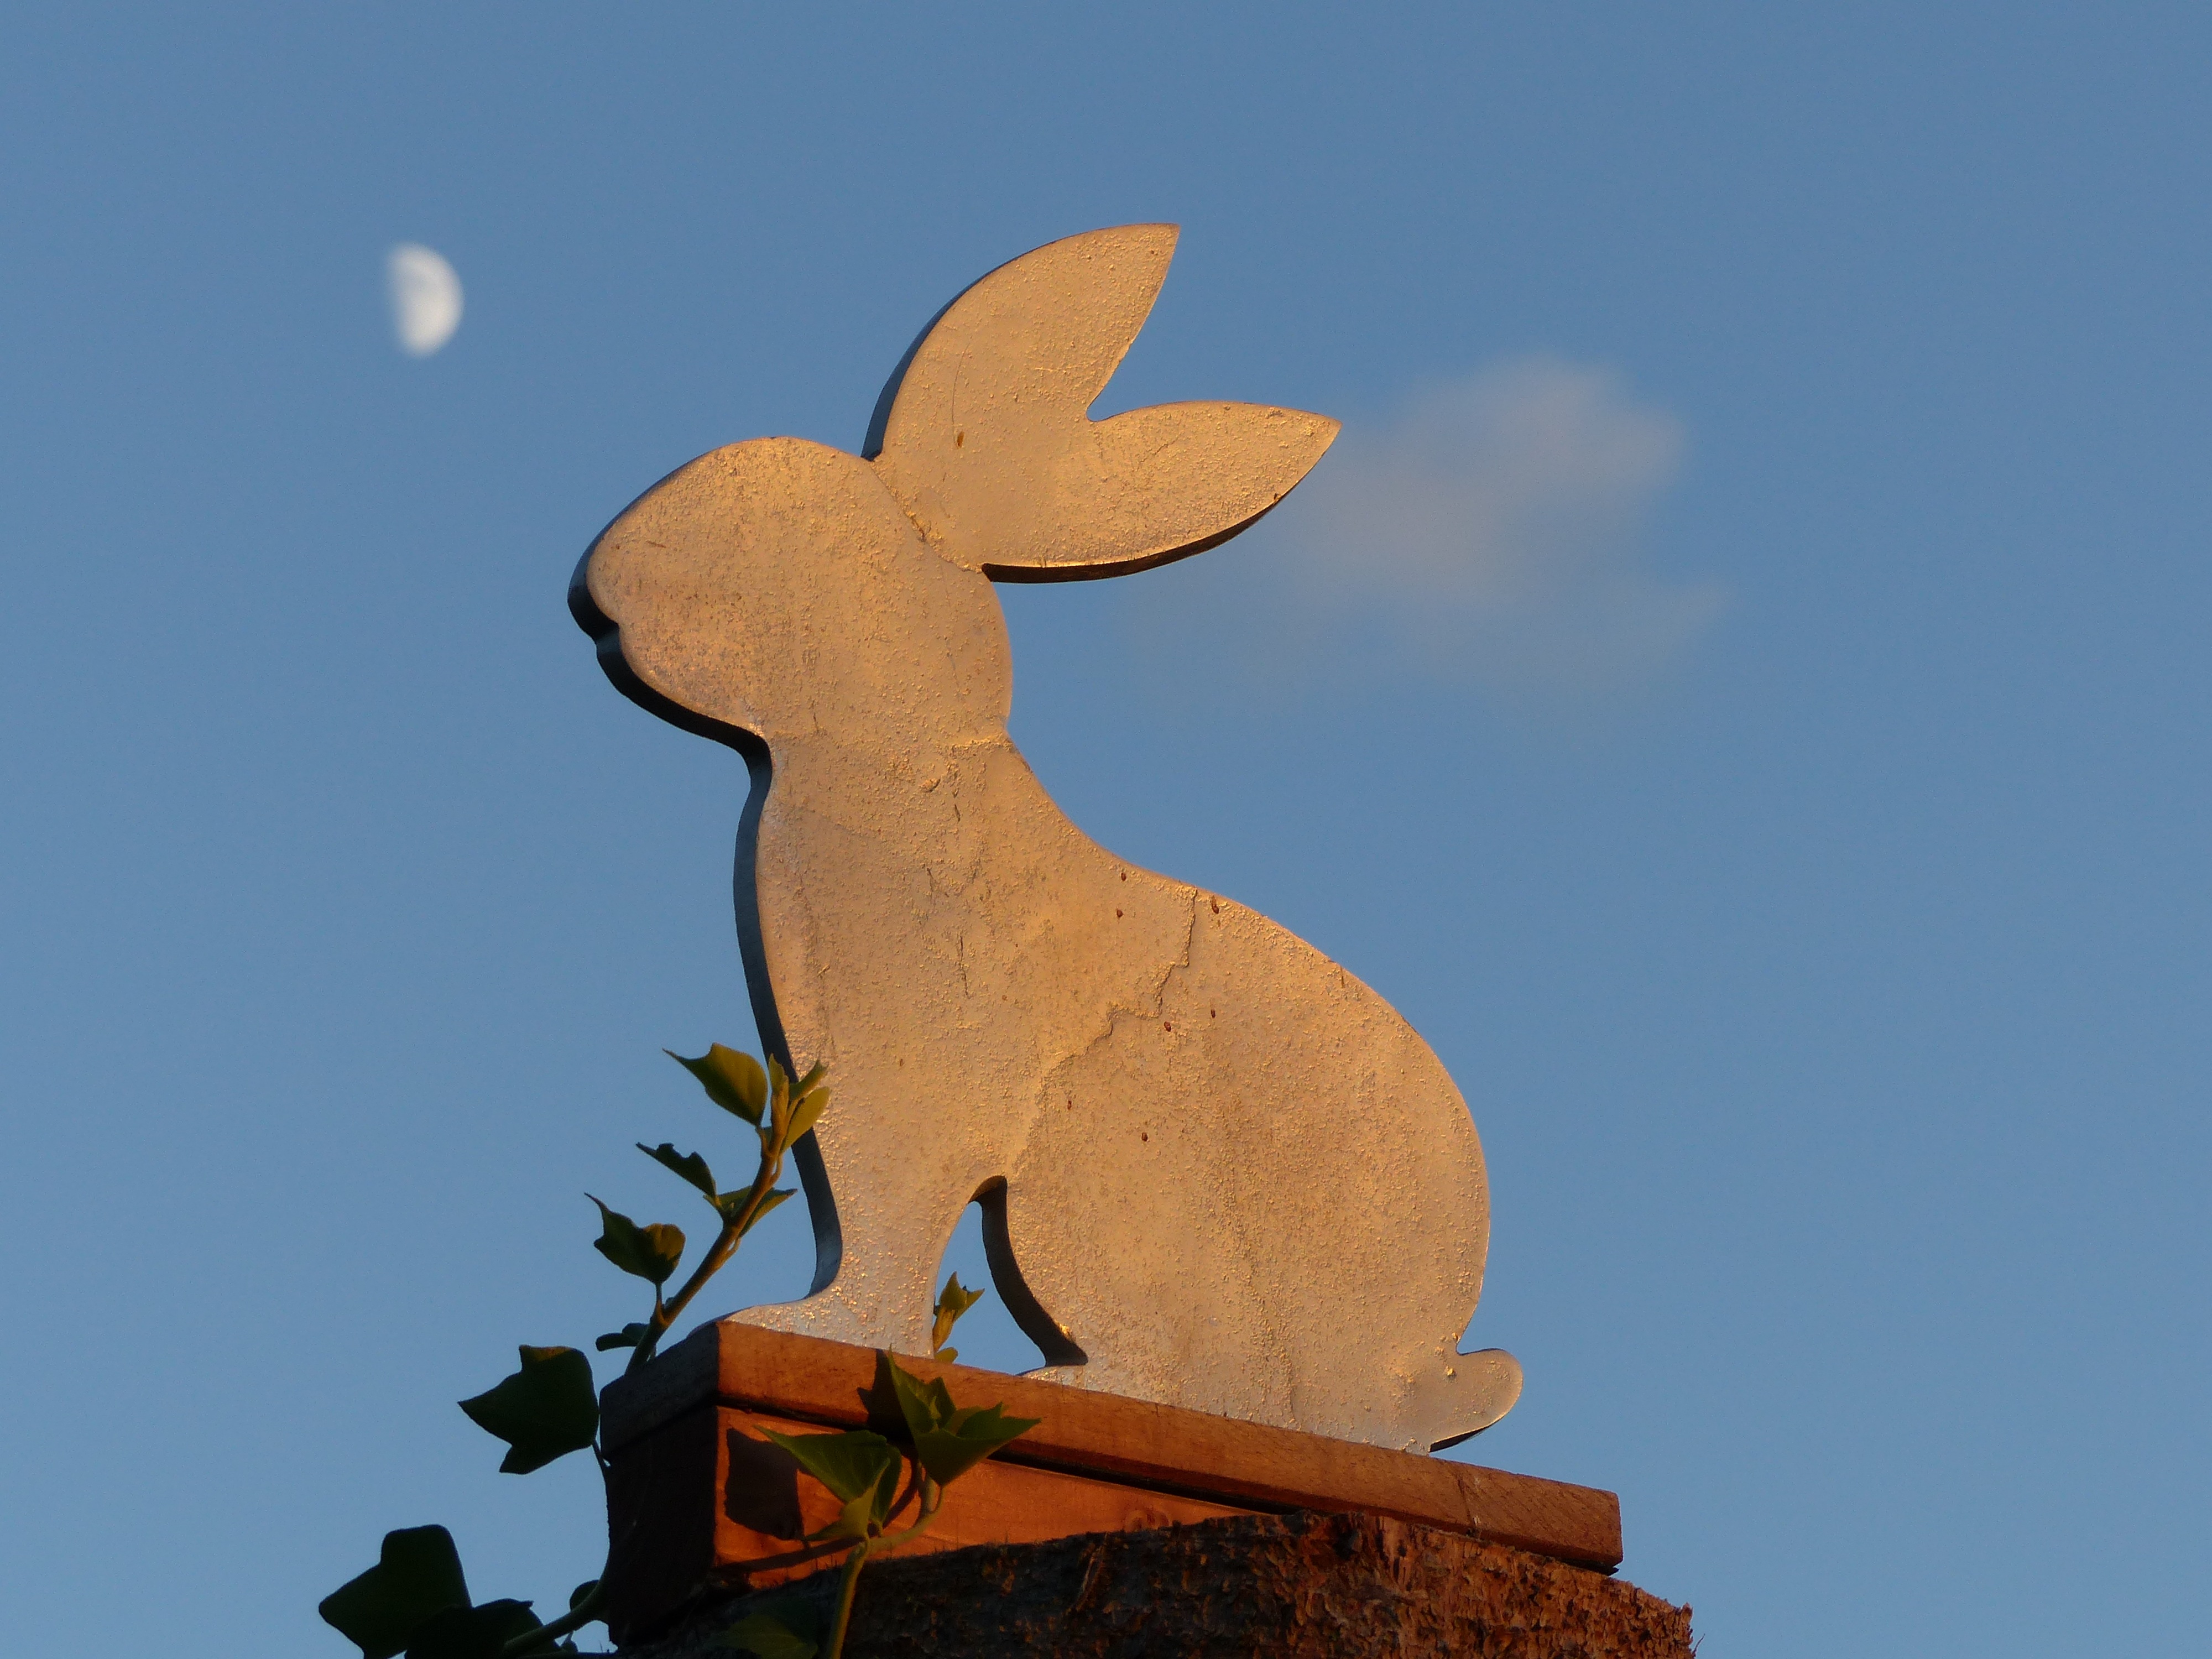
silhouette, sky, statue, metal, mammal, metal work, blue, moon, hare, sculpture, art, easter, abendstimmung